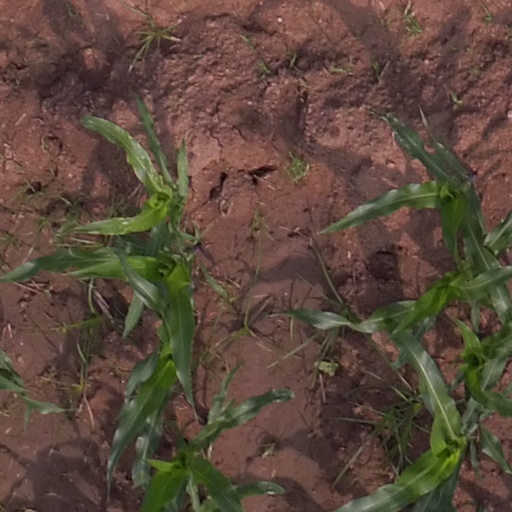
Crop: maize; corn